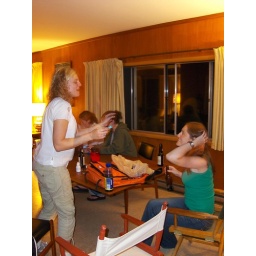
labor day weekend at the lake house in bridgman, michigan with 17 of our closest friends :D